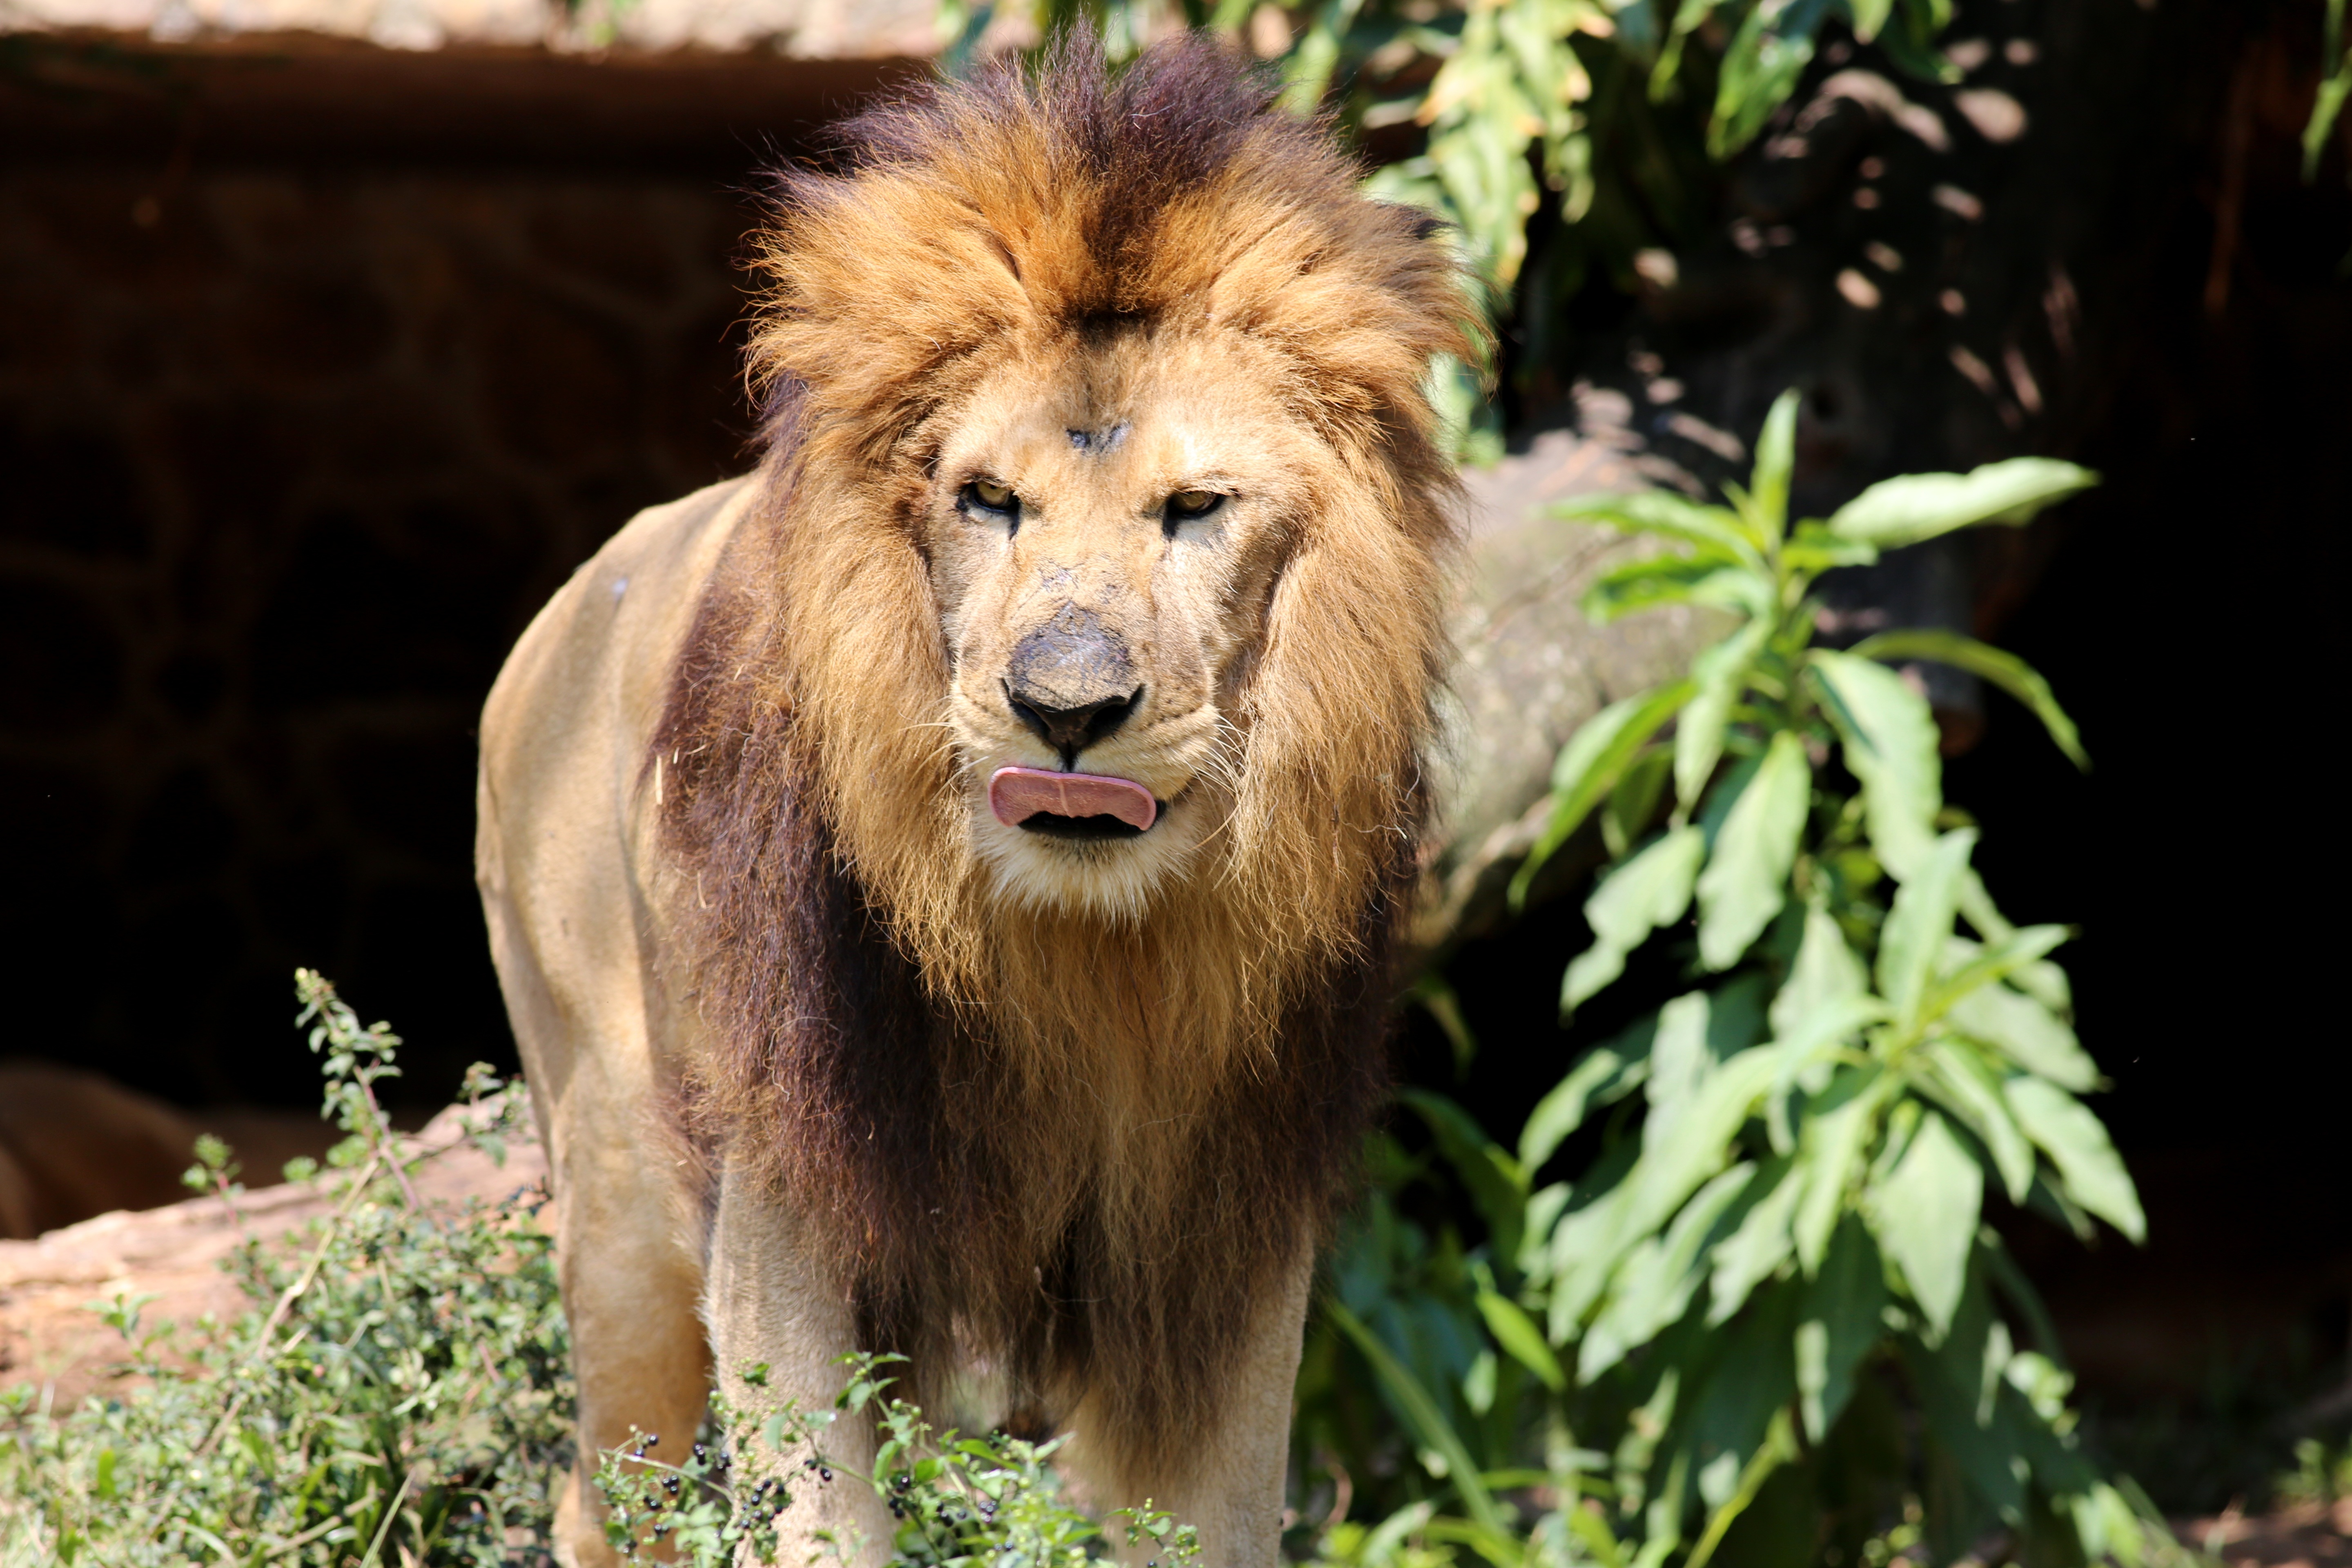
animal, wildlife, wild, zoo, mammal, mane, fauna, lion, vertebrate, carnivore, safari, brave, king of the jungle, big cats, cat like mammal, dog breed group